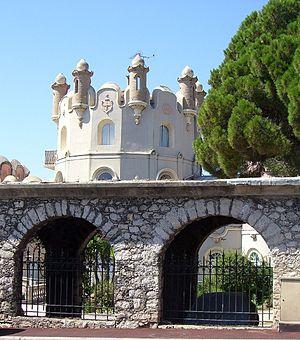
Détails du château de l'anglais sur la colline du mont Boron à Nice.
Le château de l'Anglais est un édifice qui marque l’apparition de châteaux de styles exotiques construit à Nice de 1856 à 1858 XIXᵉ siècle.
Nice est une commune du Sud-Est de la France, préfecture du département des Alpes-Maritimes et deuxième ville de la région Provence-Alpes-Côte d'Azur derrière Marseille. Située à l'extrémité sud-est de la France, à une trentaine de kilomètres de la frontière franco-italienne, elle est établie sur les bords de la mer Méditerranée, le long de la baie des Anges et à l'embouchure du Paillon.